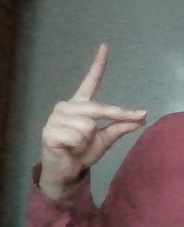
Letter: ta